NGC 1190

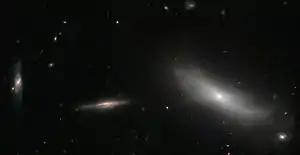
NGC 1190 (right) as seen by (NASA/ESA HST)

NGC 1190 is a lenticular galaxy approximately 109 million light-years away from Earth in the constellation of Eridanus. It was discovered by American astronomer Francis Leavenworth on December 2, 1885 with the 26" refractor at Leander McCormick Observatory.